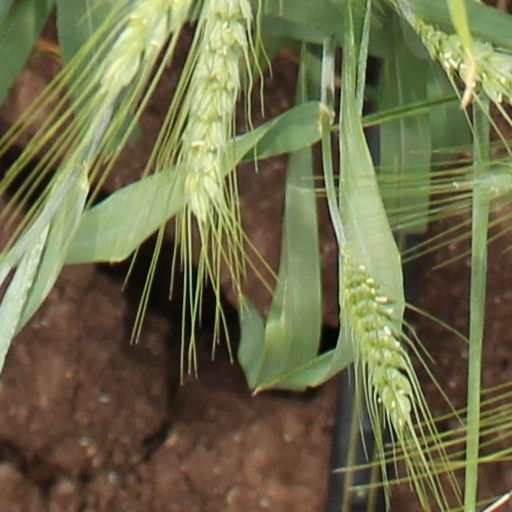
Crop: wheat